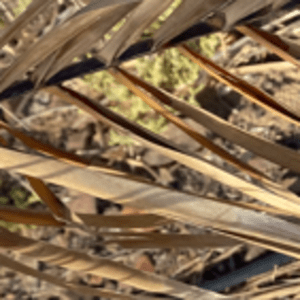
Label: Potassium Deficiency